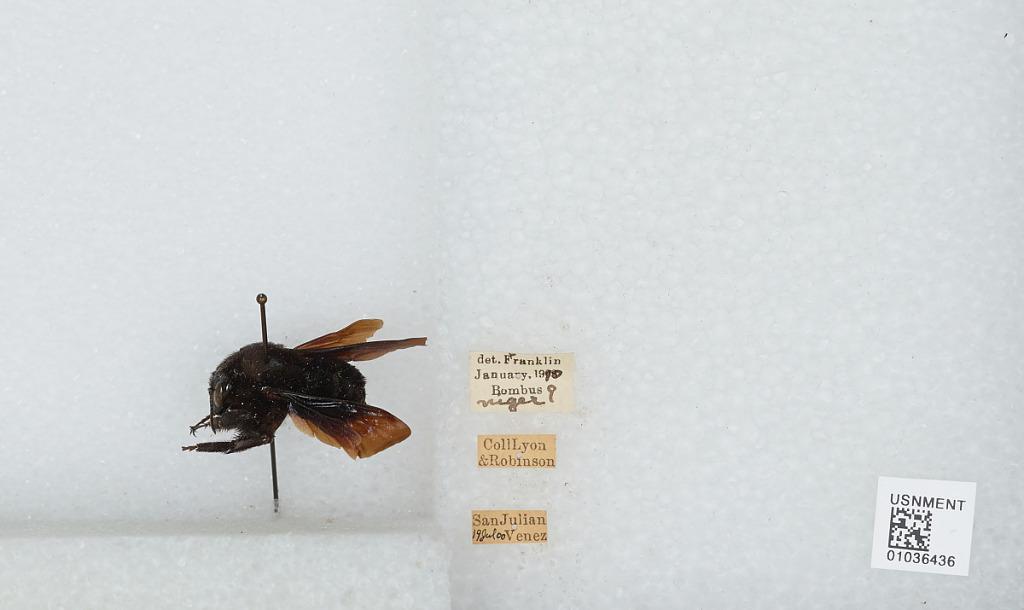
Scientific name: Bombus (Fervidobombus) morio (Swederus)
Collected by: Lyon & Robinson
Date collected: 1900-7-19
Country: Venezuela
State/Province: Zulia
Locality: San Julian
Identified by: Franklin